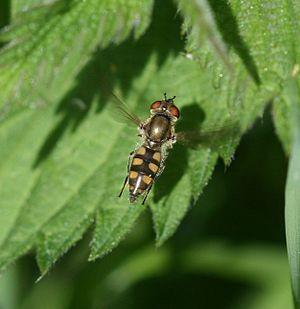
Platycheirus est un genre d'insectes diptères du sous-ordre des Brachycera, de la famille des Syrphidae et de la sous-famille des Syrphinae.